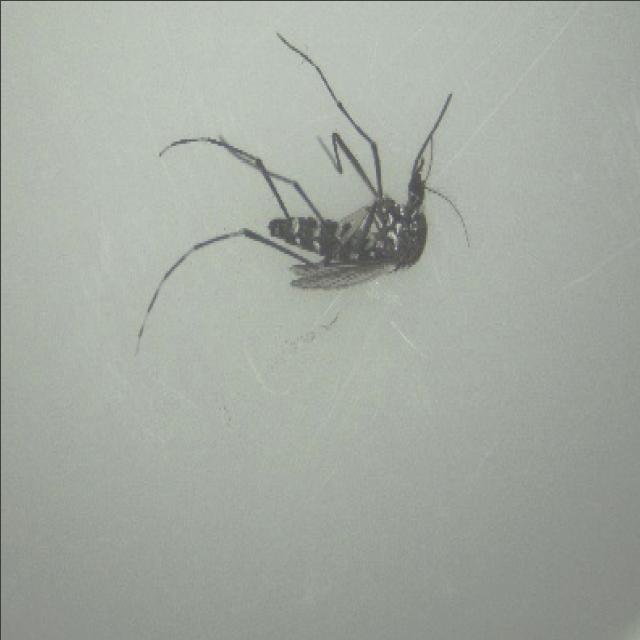
Species: aedes_albopictus